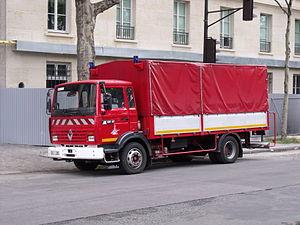
Ce véhicule est vu ici à Champerret.
Le Camion d'accompagnement ou CA est un agrès spécifique de la brigade de sapeurs-pompiers de Paris. Sa mise en départ initiale remonte à 1985.